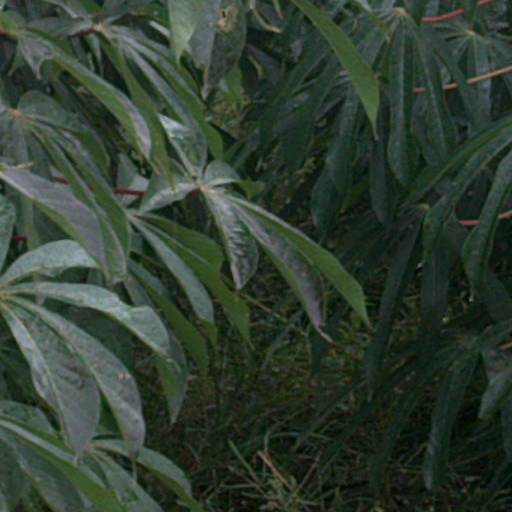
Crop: cassava